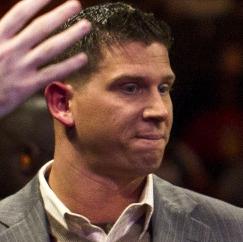
Age: 29